Post-classical history

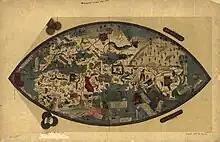
Genoese world map, 1457 it suggests the possibility of sea travel to India from Western Europe though this had not yet been done at the time.

In the Eastern United States, rivers were the medium of trade and communication. Cahokia located in the modern U.S. state of Illinois was among the most significant city within the Mississippian culture. Focused around Monks Mound archaeology indicates the population increased exponentially after 1000 because it manufactured important tools for agriculture and hosted cultural attractions. Around 1350 Cahokia was abandoned, environmental factors have been proposed for the city's decline.